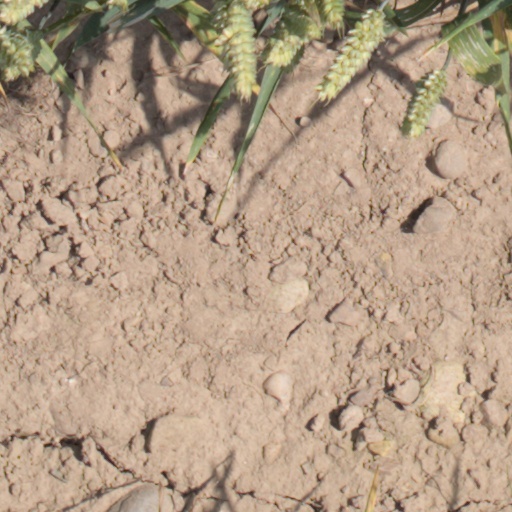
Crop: wheat